Pallas's gull

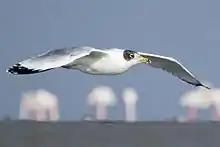
at Kutch

This species breeds in colonies in marshes and islands from southern Russia to Mongolia. It is migratory, wintering in the eastern Mediterranean, Arabia and India. This gull nests on the ground, laying between two and four eggs.